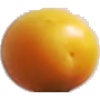
Label: cherry_wax_yellow